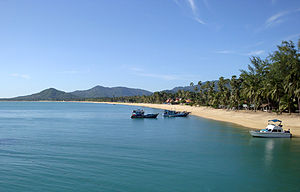
Koh Samui / Lokal kultur / Turist strandene
Maenam Beach
Koh Samui er med sine 228,7 km² den næststørste ø i Thailand, efter Phuket. Koh Samui og hendes 80 søstre, som er de mange andre øer i marineparken ud for Bandon Bay, hører til provinsen Surat Thani. Koh Samui ligger cirka 35 kilometer nordøst for Surat Thani by og omtrent 700 km syd for Bangkok. Øen er omkring 25 km bred. Øens befolkning udgør ca. 50.000 fastboende, men den besøges hvert år af omkring to millioner turister, for 2016 opgjort til 1,9 mio. udenlandske turister. Samui, som den blot kaldes blandt de lokale, er kendetegnet ved natur, strande og kokosnødde plantager. Ved de omkringliggende øer er der gode muligheder for sportsdykning.